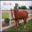
Label: horse